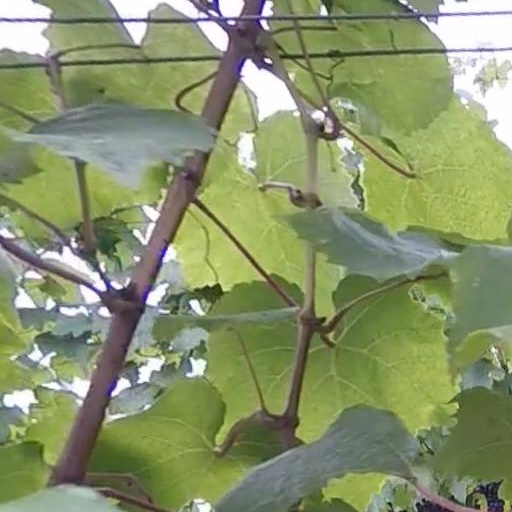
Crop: grape